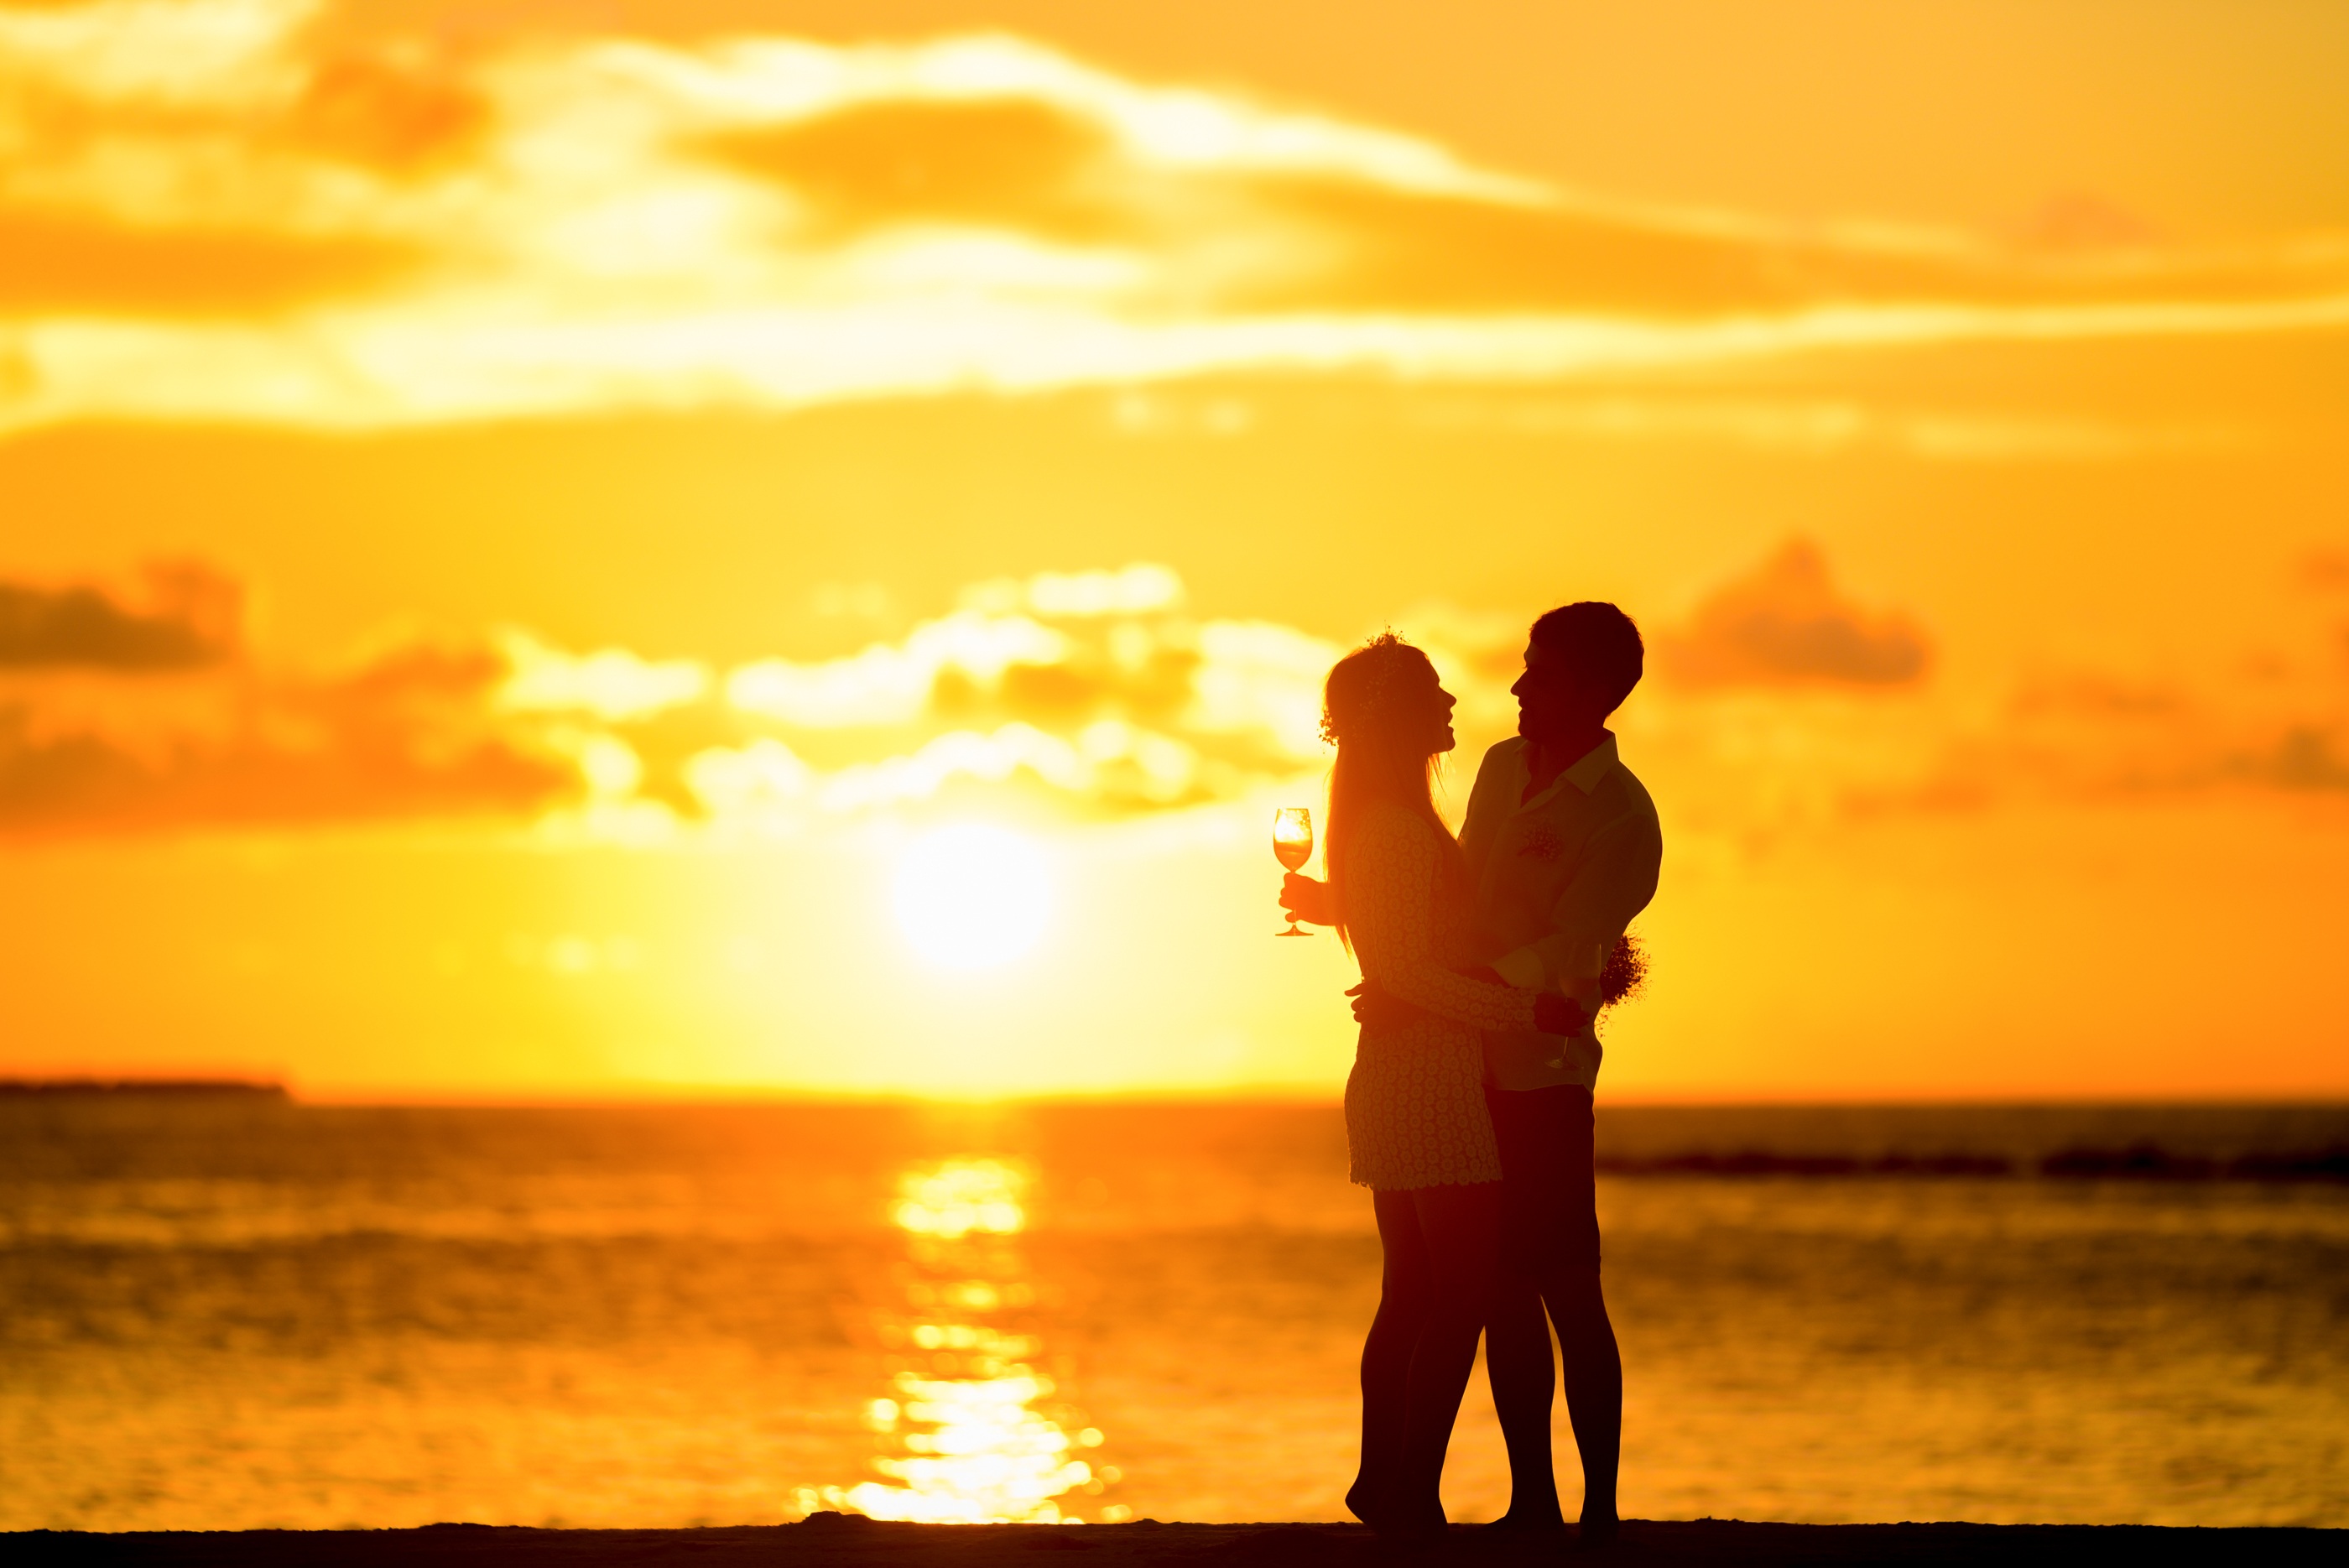
beach, sea, ocean, horizon, silhouette, blur, people, sky, sunrise, sunset, photography, sunlight, morning, shore, dawn, summer, dusk, idyllic, love, evening, reflection, scenic, couple, romance, romantic, yellow, together, seashore, affection, clouds, lovers, backlit, hugging, interaction